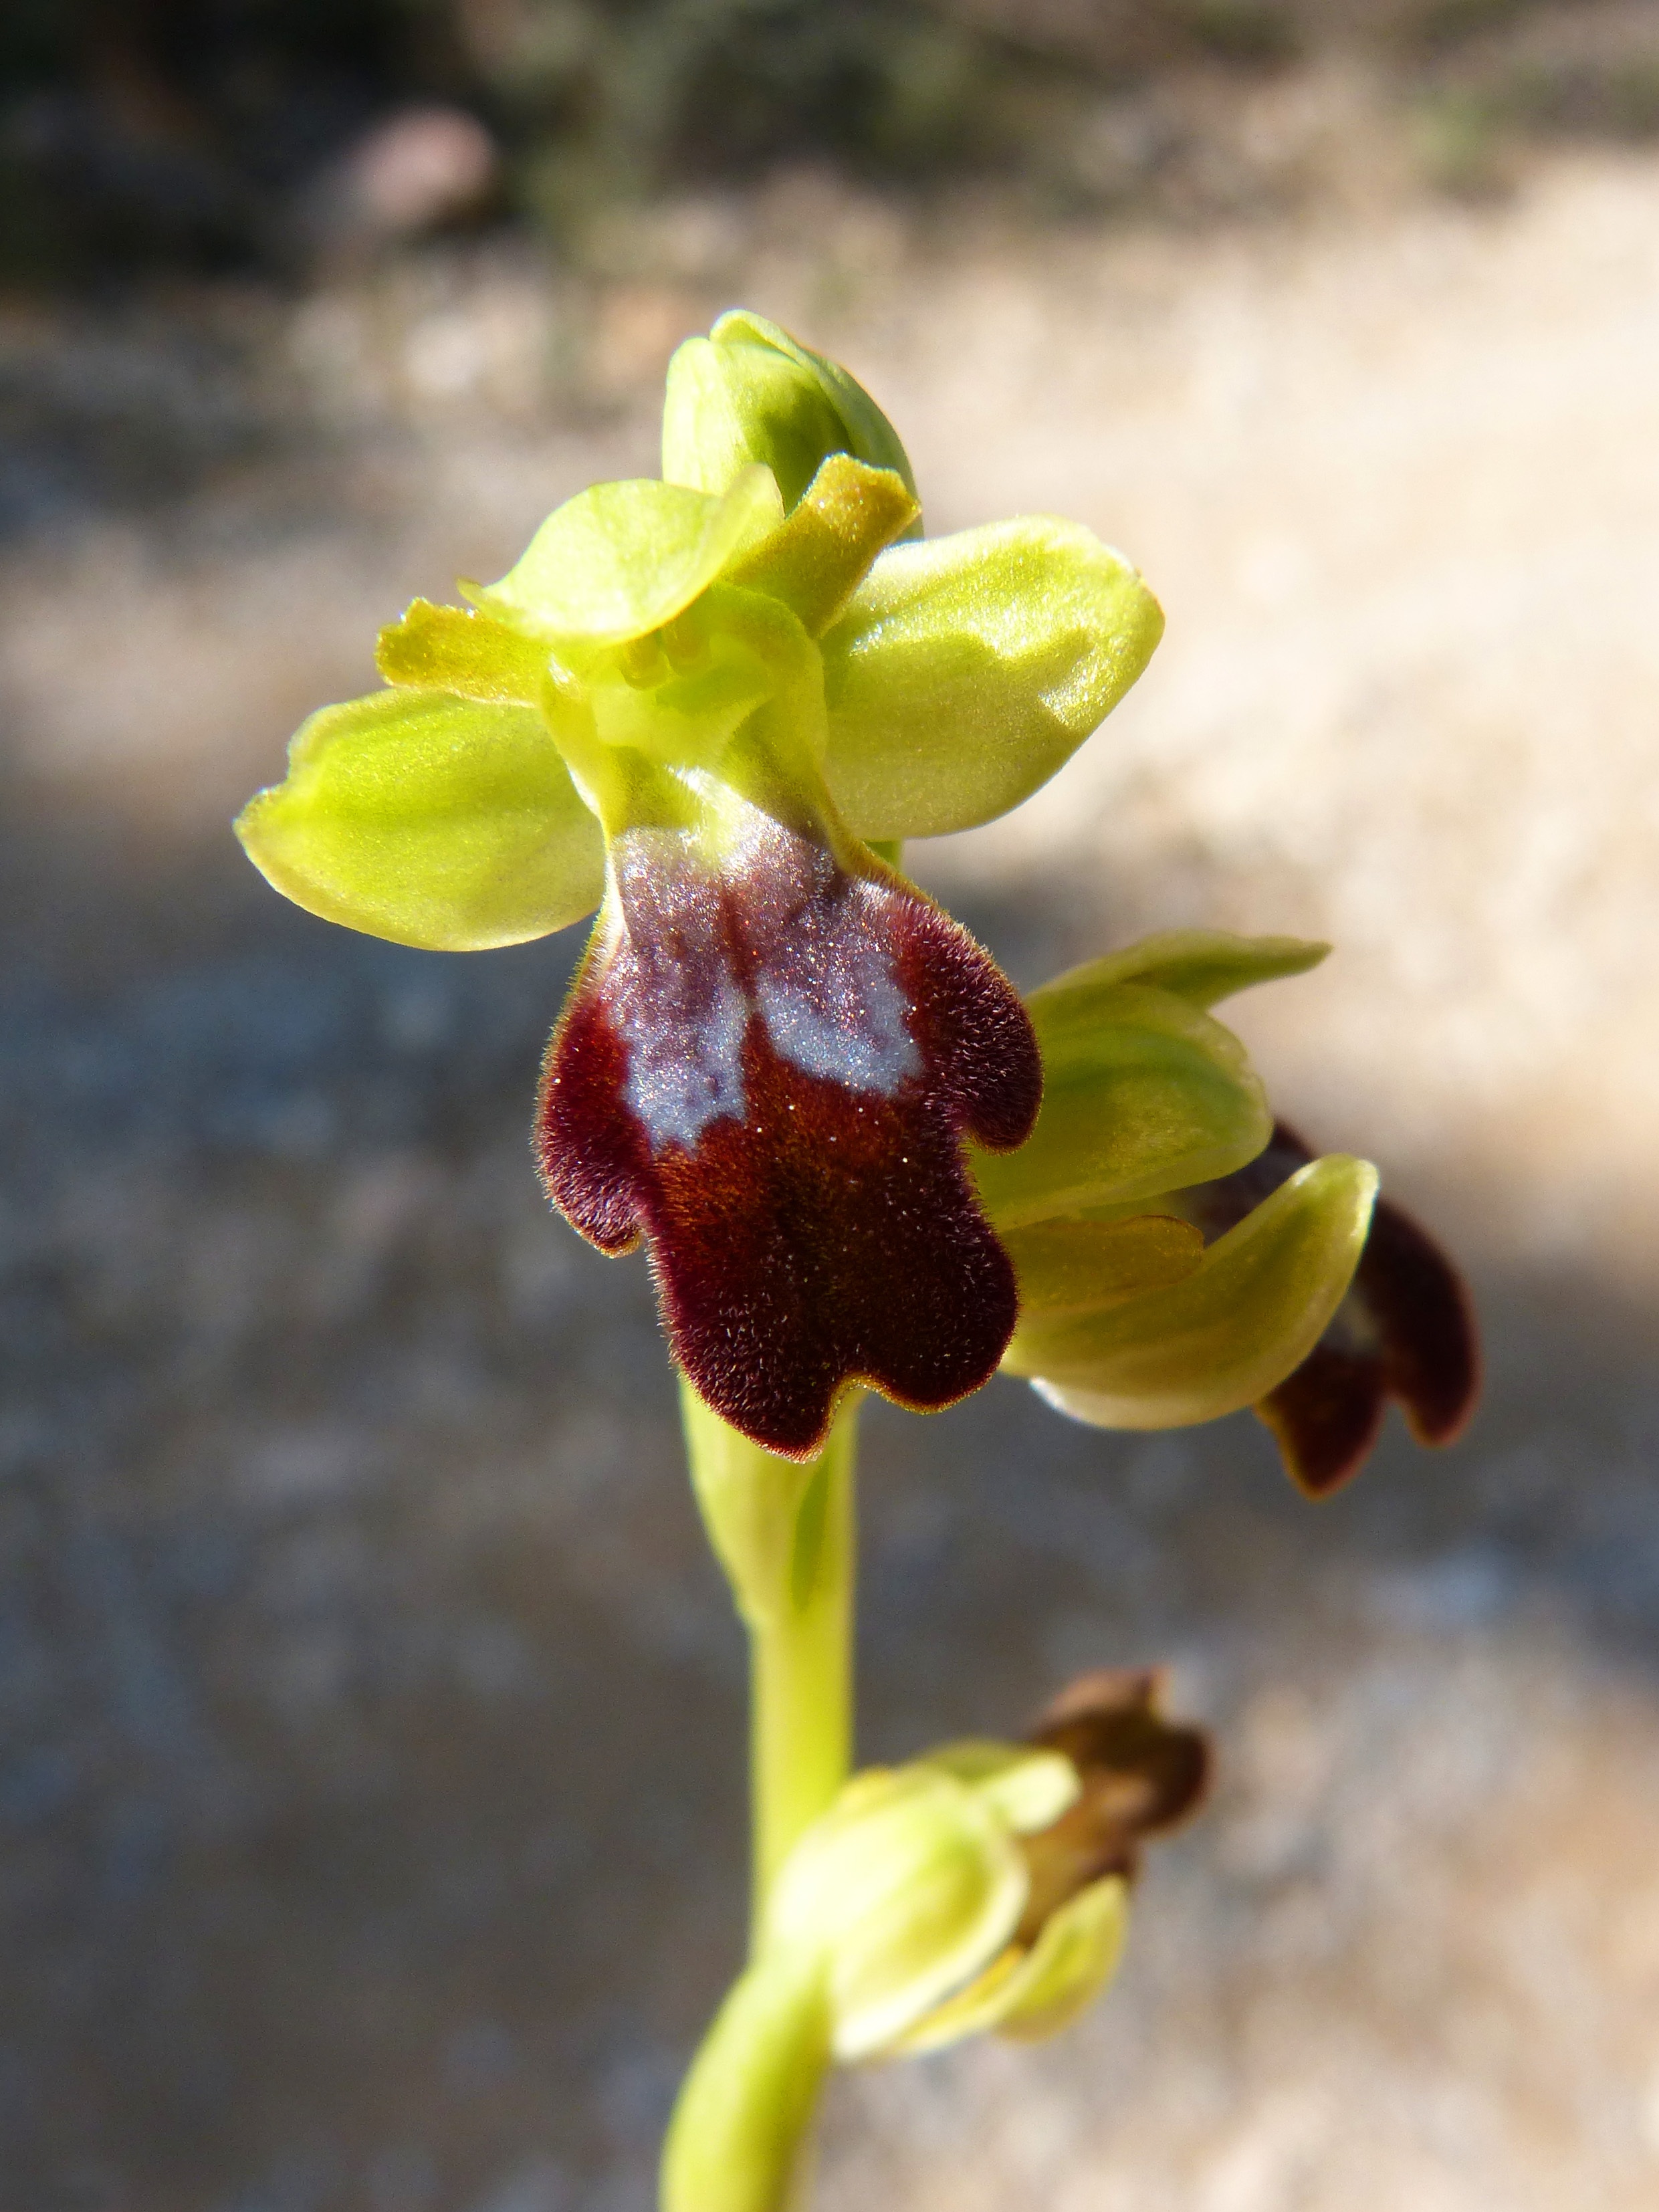
plant, leaf, flower, petal, botany, yellow, flora, orchid, wildflower, close up, ophrys, macro photography, apiary, montsant, priorat, flowering plant, plant stem, land plant, moth orchid, fly orchid, ophrys fusca